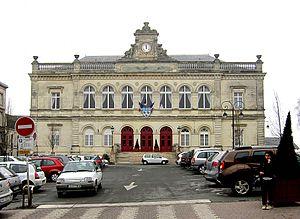
L'hôtel de ville de Laon (Aisne).
L'hôtel de Ville de Laon est situé dans la ville haute de Laon, dans le département de l'Aisne. Il abrite les services administratifs et politiques de la ville.